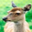
Label: deer